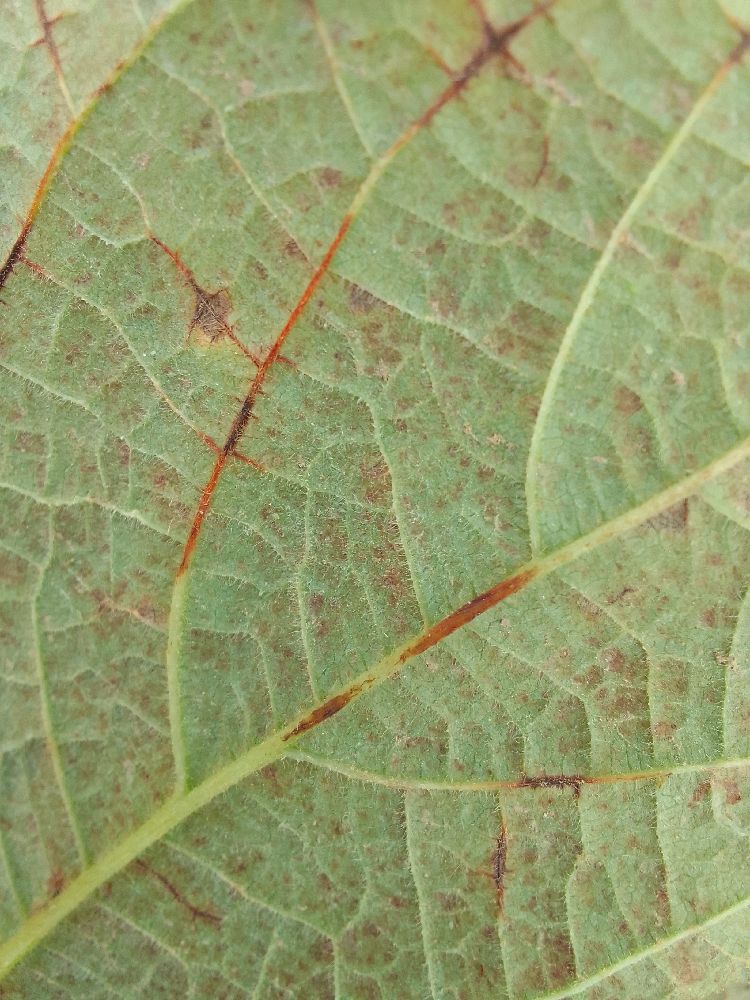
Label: anthracnose